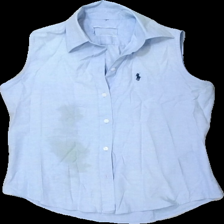
View: front
Type: T-shirt
Category: Ladies
Brand: Ralph Lauren
Colors: Blue, White
Material: ?
Pattern: Embroidered
Cut: Regular
Season: All
Stains: Major
Damage: stora smuts fläckar
Damage location: middle left
Damage 2: liten smuts fläck
Damage 2 location: bottom center
Price range: <50
Recommended usage: Export
Description: ärmlös skjorta med vita knappar och broderi tryck
Comment: material går ej att läsa